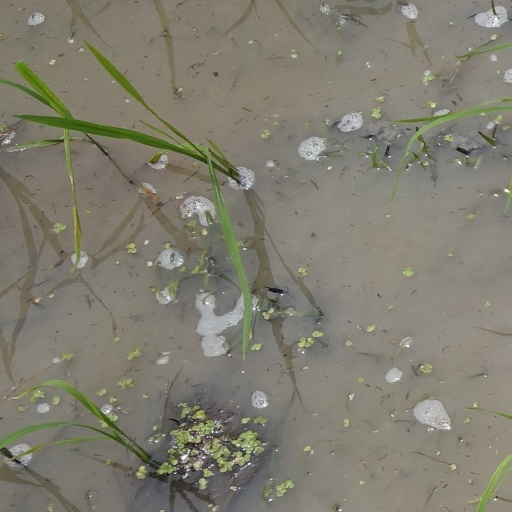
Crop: rice